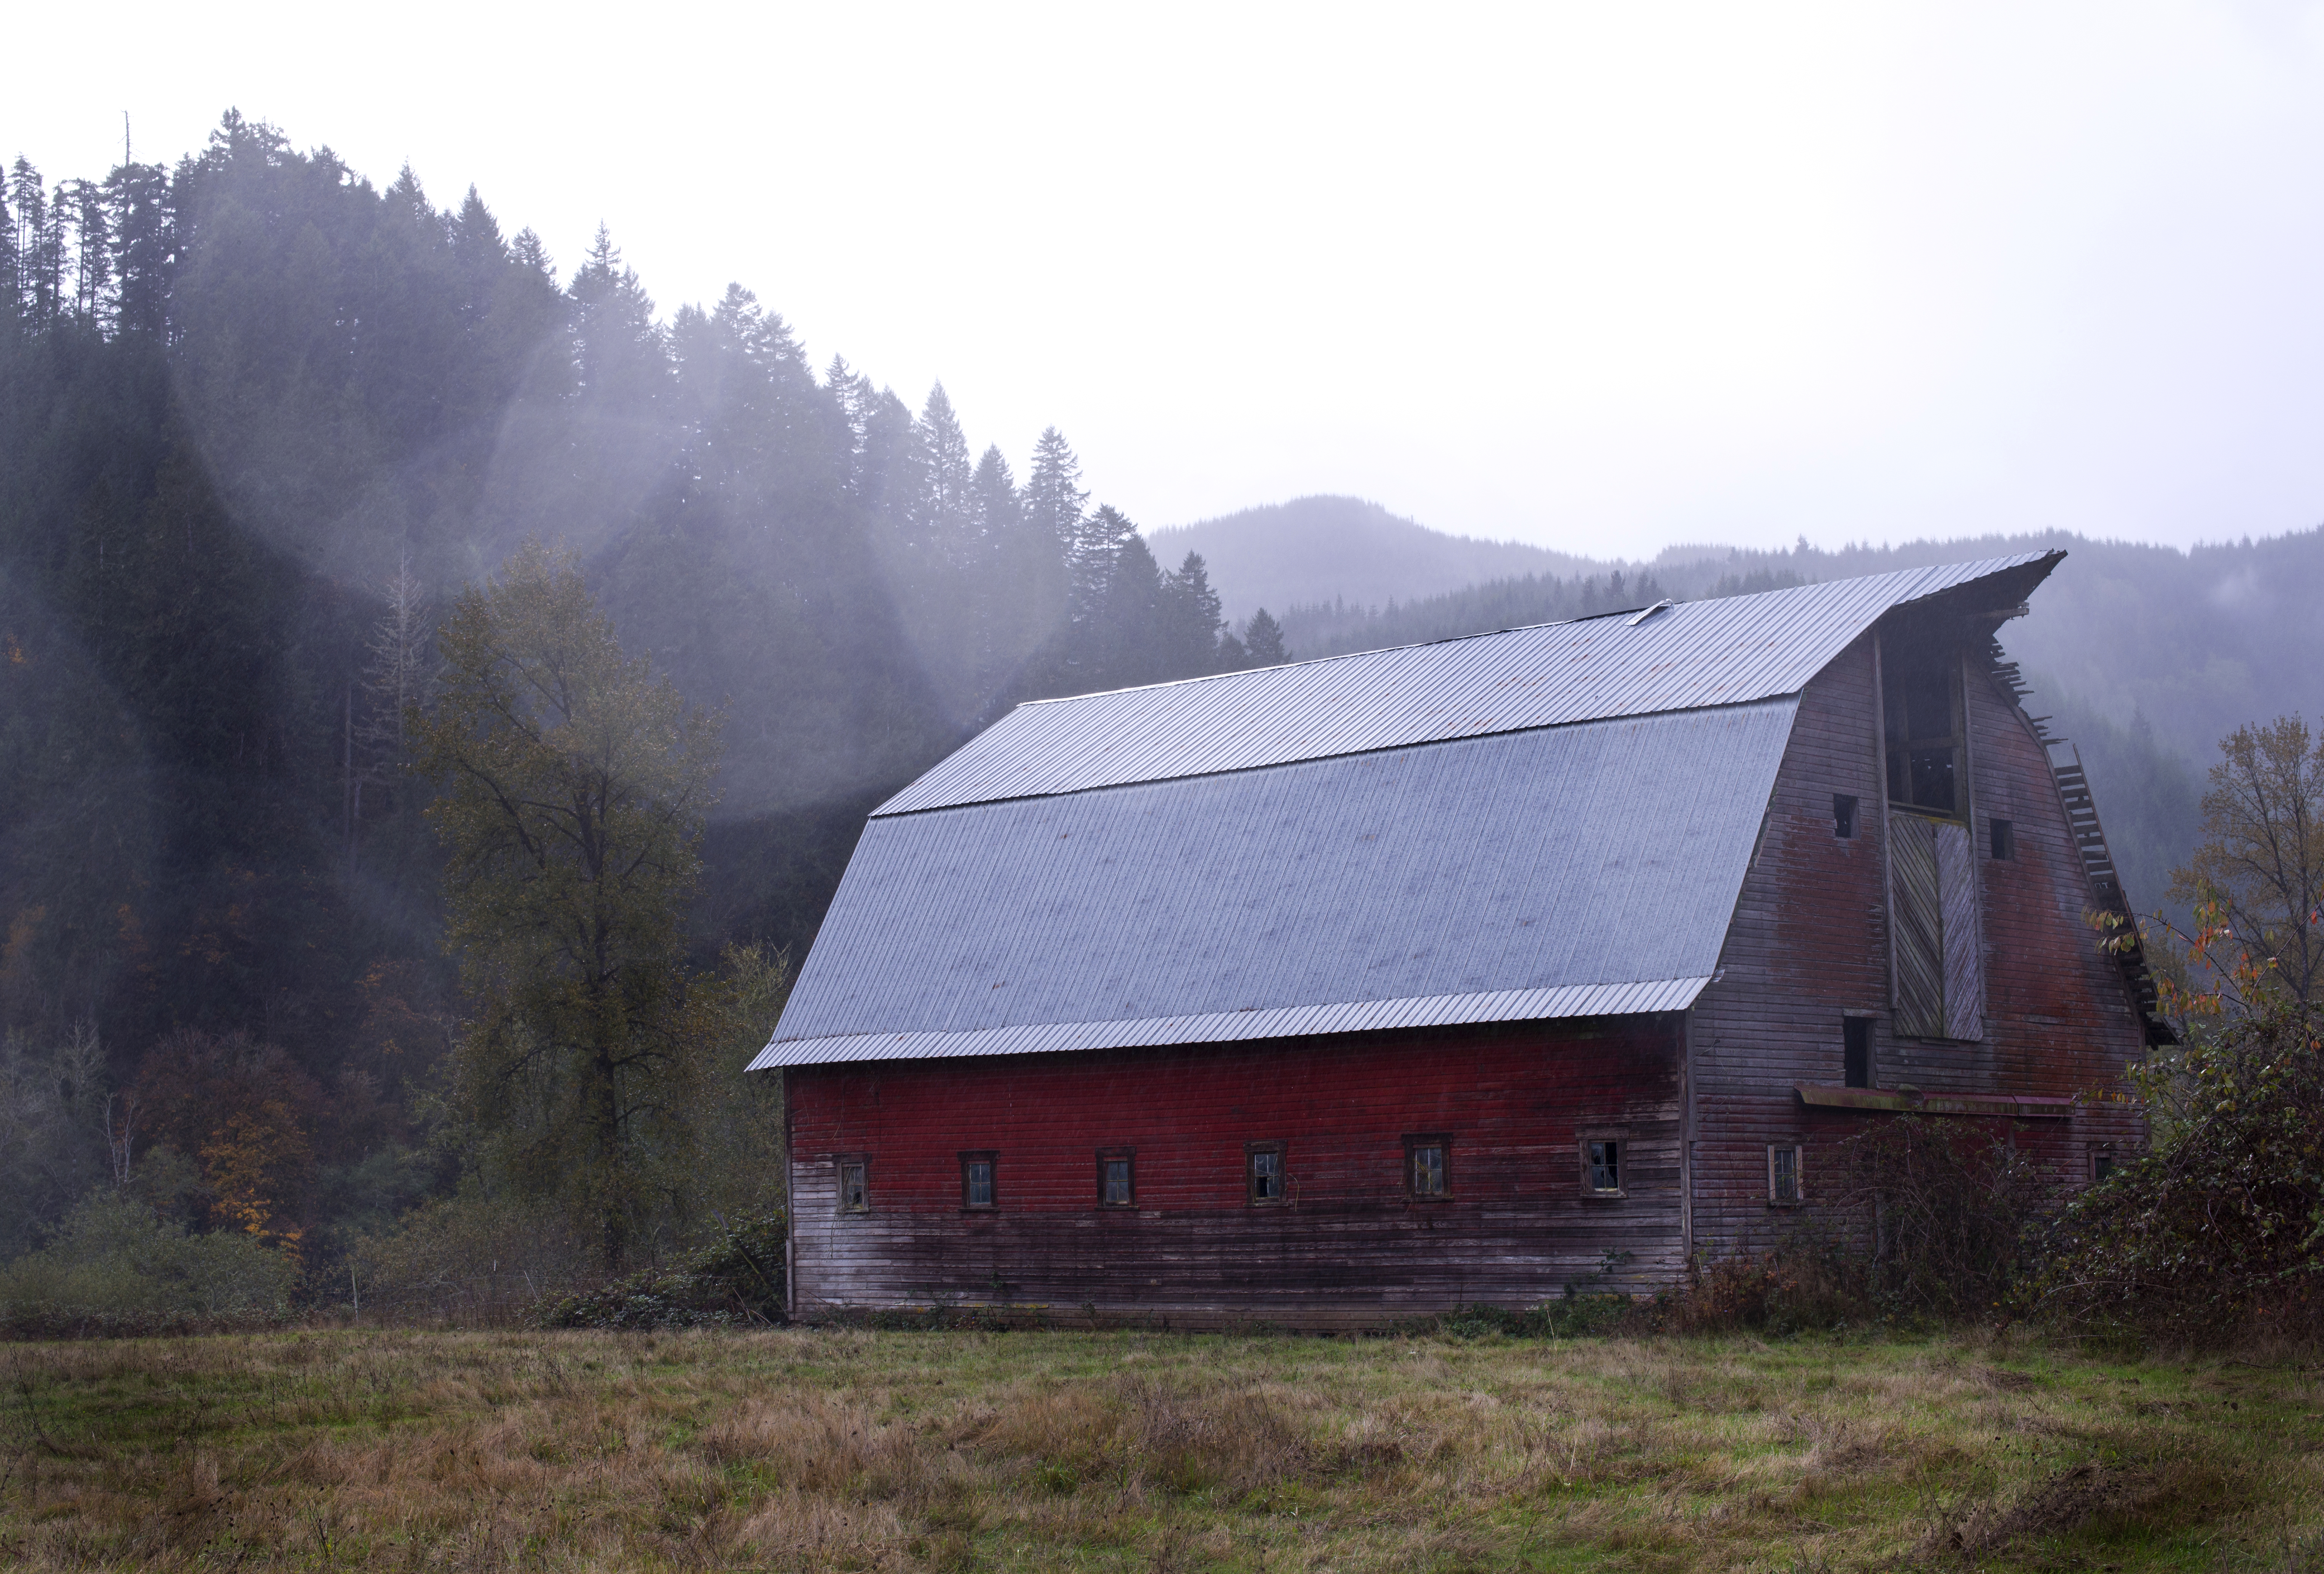
forest, mountain, farm, countryside, house, hill, building, old, barn, mountain range, hut, shack, abandoned, chapel, woods, grassland, rural area, atmospheric phenomenon, mountainous landforms